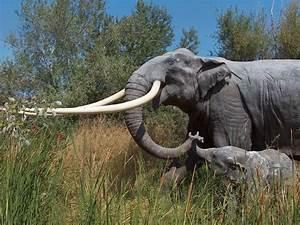
elephant